Aristea

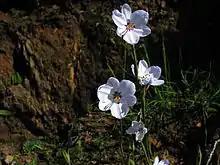
"Aristea spiralis"

Aristea is a genus of evergreen, perennial and rhizomatous species of flowering plants in the family Iridaceae, first described in 1789. The genus is distributed in tropical and southern Africa, as well as Madagascar. The genus name is derived from the Greek word "arista", meaning "awn".